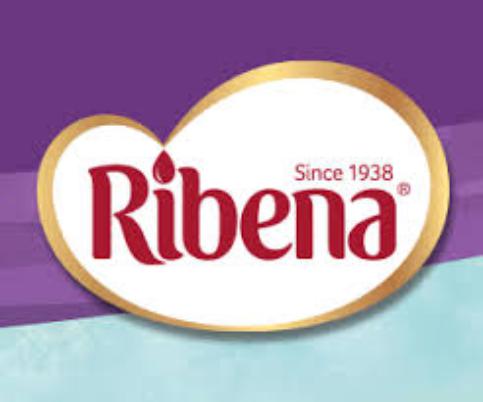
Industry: Food